Joanna Baker

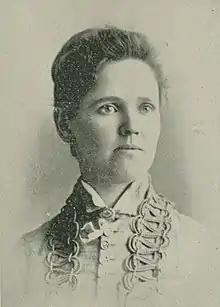
Joanna Baker

Joanna Baker (February 14, 1862 – 1935) was an American linguist and child prodigy, holding her first college teaching job at the age of 16 and publishing her first book of translations from the Greek at the age of 18. For more than a quarter of a century, she was professor of ancient languages at Simpson College in Iowa, and she also taught at Lake Erie College in Ohio.